Science in the Age of Enlightenment

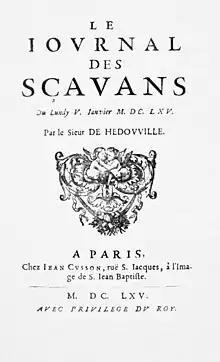
The first issue of the "Journal des sçavans"

Academies and societies served to disseminate Enlightenment science by publishing the scientific works of their members, as well as their proceedings. At the beginning of the 18th century, the "Philosophical Transactions of the Royal Society", published by the Royal Society of London, was the only scientific periodical being published on a regular, quarterly basis. The Paris Academy of Sciences, formed in 1666, began publishing in volumes of memoirs rather than a quarterly journal, with periods between volumes sometimes lasting years. While some official periodicals may have published more frequently, there was still a long delay from a paper's submission for review to its actual publication. Smaller periodicals, such as "Transactions of the American Philosophical Society", were only published when enough content was available to complete a volume. At the Paris Academy, there was an average delay of three years for publication. At one point the period extended to seven years. The Paris Academy processed submitted articles through the "Comité de Librarie", which had the final word on what would or would not be published. In 1703, the mathematician Antoine Parent began a periodical, "Researches in Physics and Mathematics", specifically to publish papers that had been rejected by the "Comité".